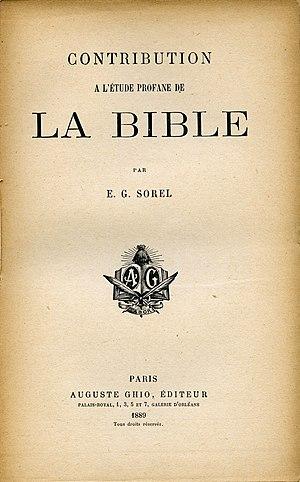
page de titre de l'édition originale
Georges Eugène Sorel est un philosophe et sociologue français, connu pour sa théorie du syndicalisme révolutionnaire. Il a parfois été considéré comme un des introducteurs du marxisme en France.